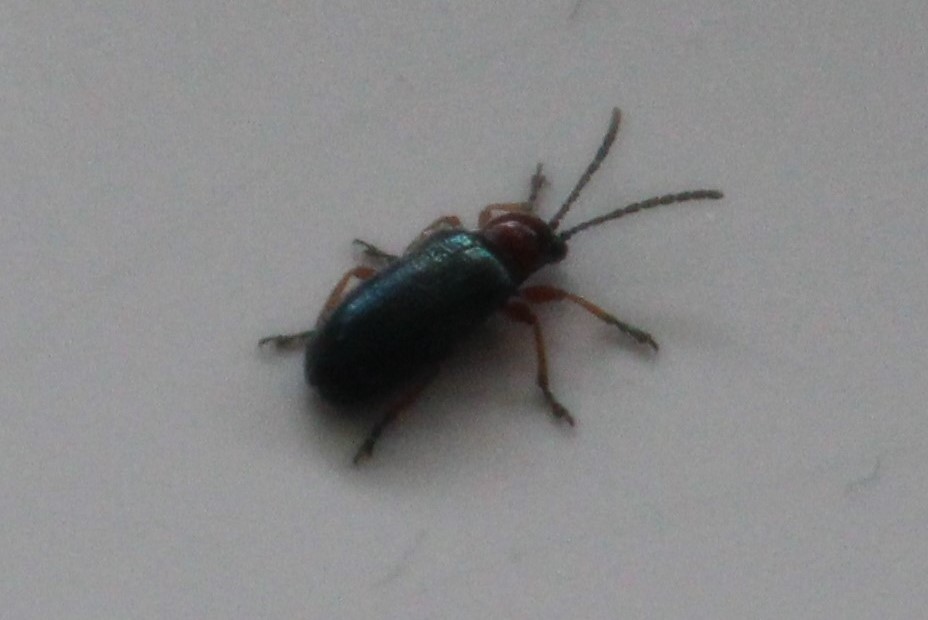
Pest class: cereal_leaf_beetle